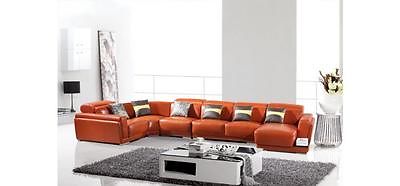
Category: sofa